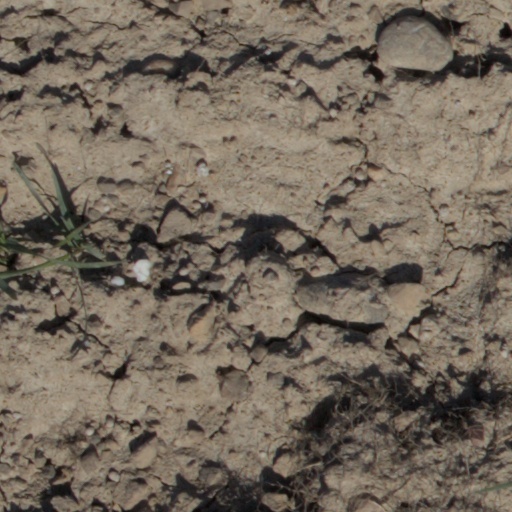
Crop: wheat